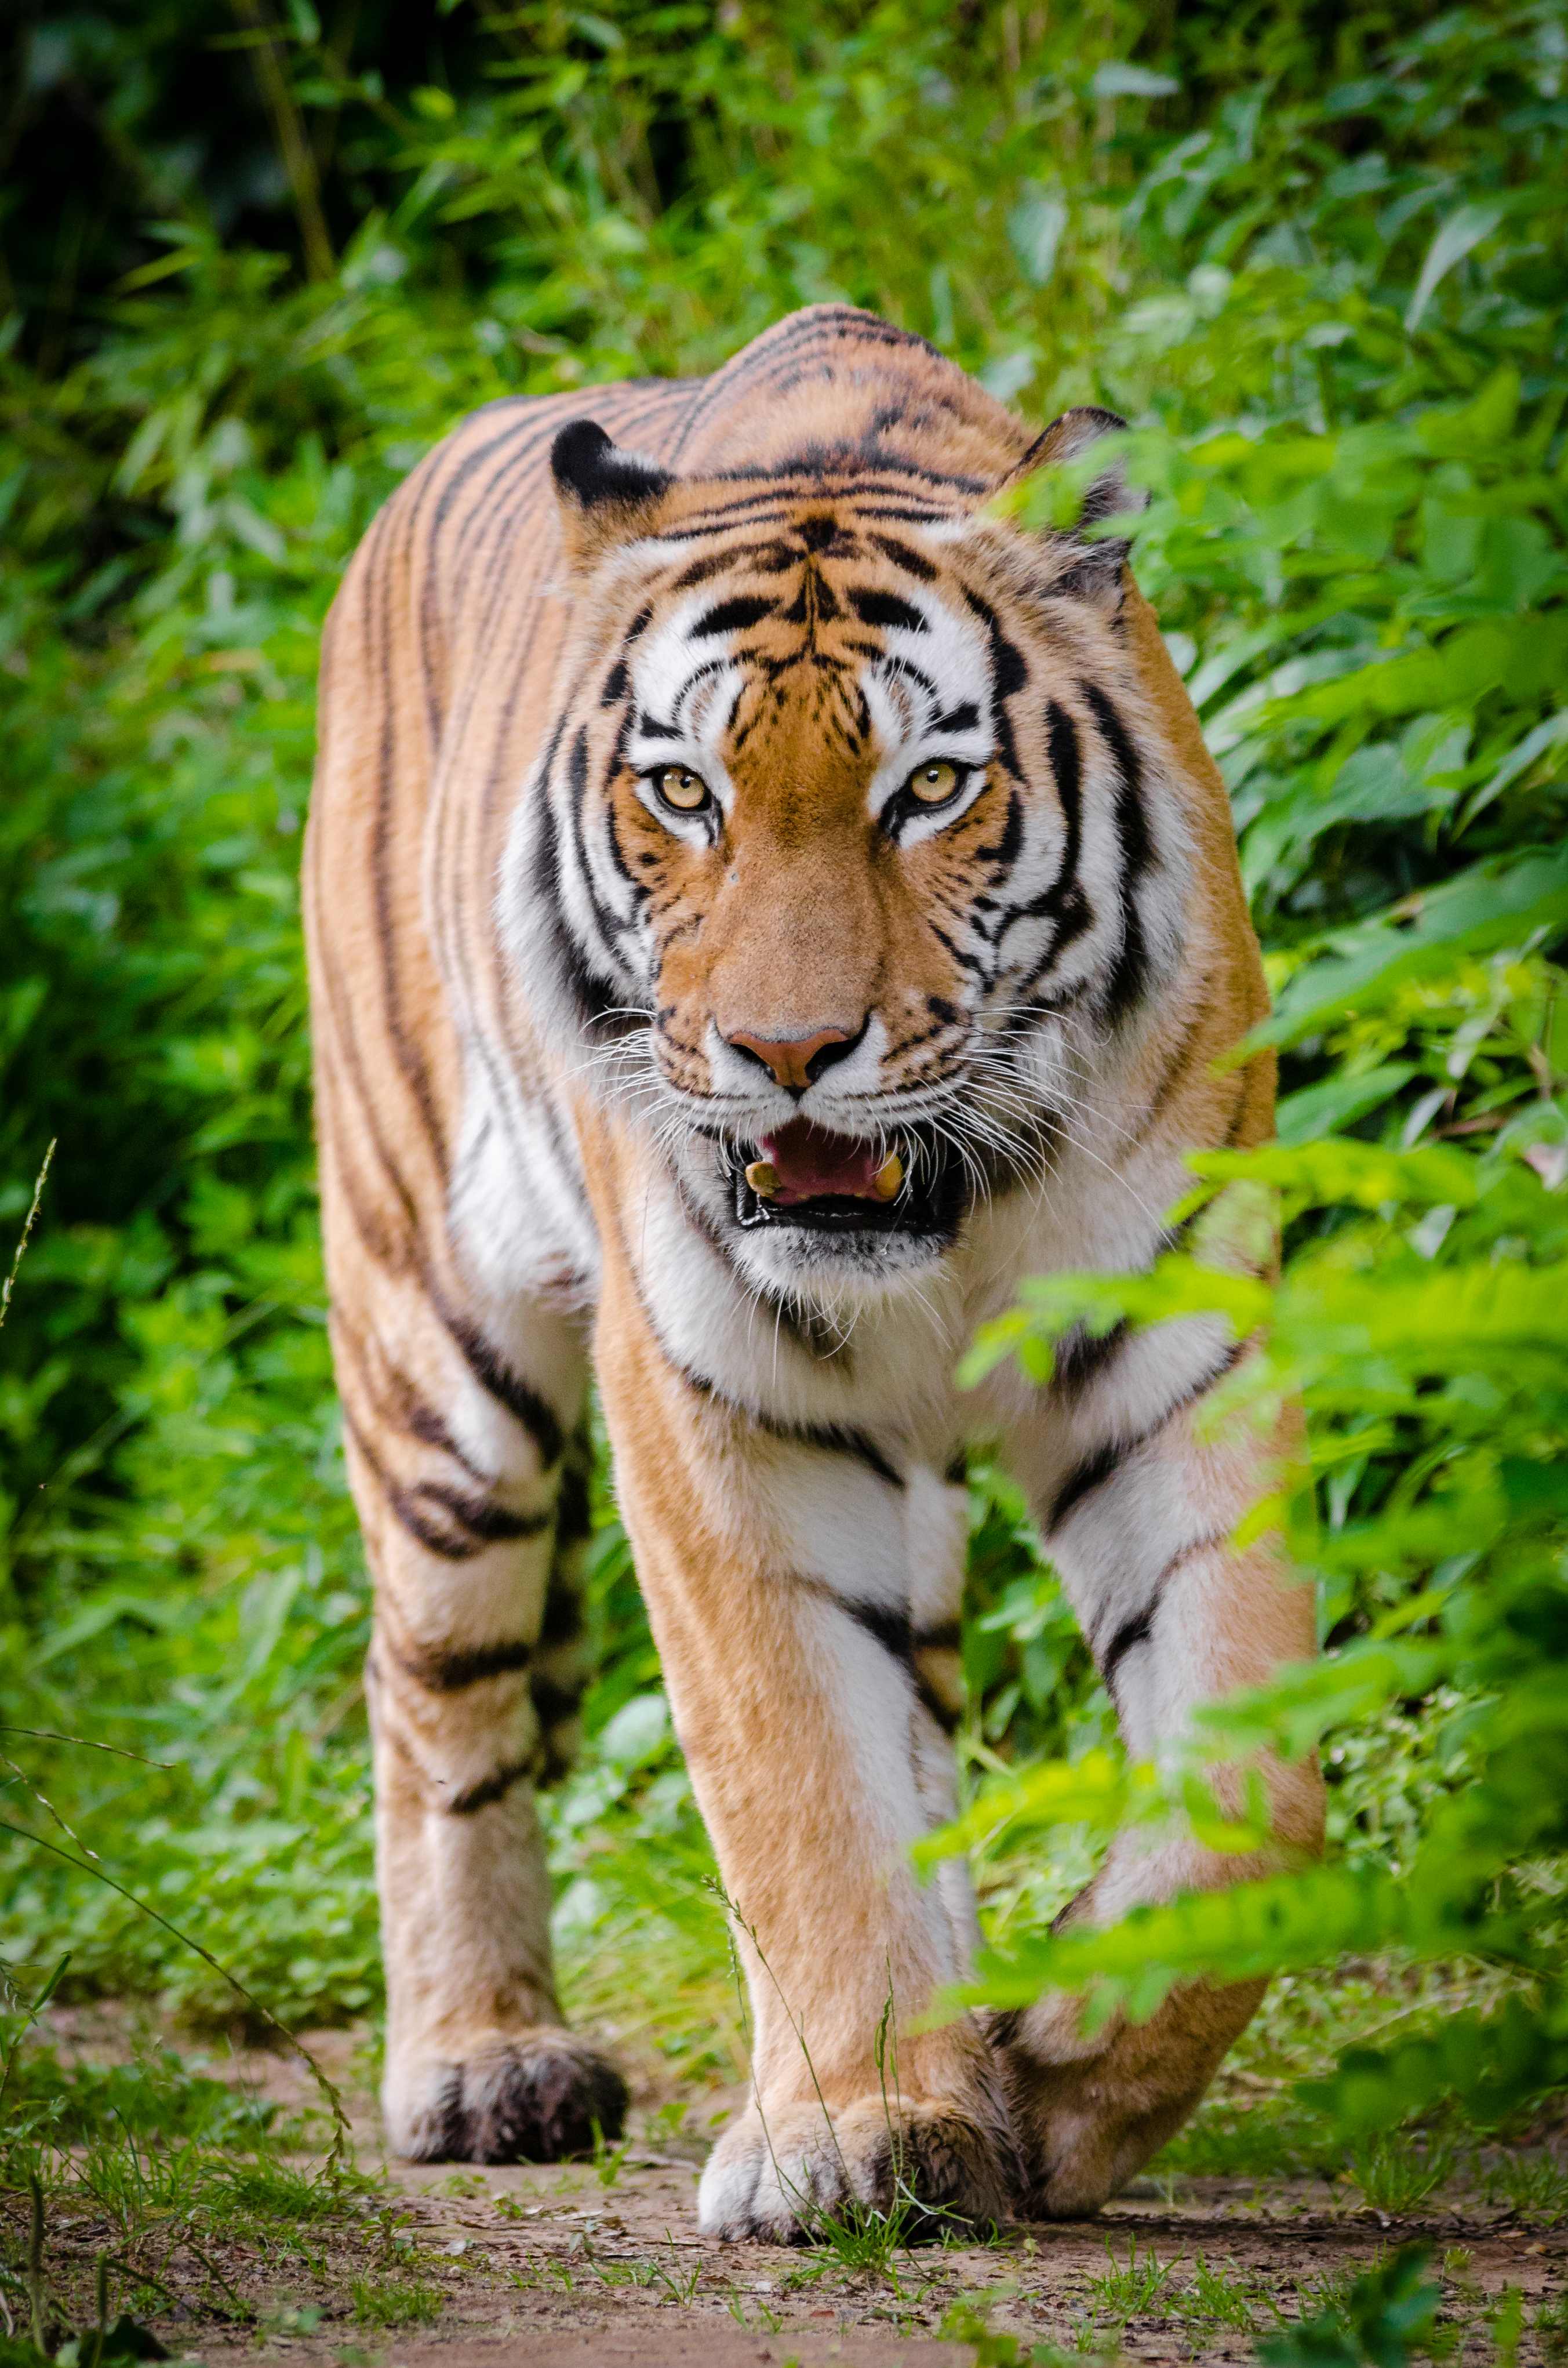
nature, animal, wildlife, zoo, fur, jungle, cat, feline, mammal, fauna, plants, big cat, close up, wild animal, whiskers, tiger, tigress, carnivore, fangs, felidae, big cats, animal photography, cat like mammal